Sun Briar

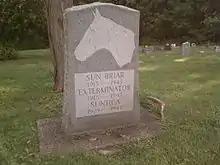
Sun Briar's grave at Whispering Pines Pet Cemetery in Binghamton, NY

Retired after his 1919 racing campaign, Sun Briar served stud duty at Kilmer's Court Manor Stud in New Market, Virginia. A successful sire, he produced U. S. Racing Hall of Fame inductee and three-time American Champion Older Male Horse Sun Beau and 1925 U. S. Champion 2-year-old colt Pompey. Among Sun Briar's other successful runners, his son Firethorn won the 1935 and 1937 Jockey Club Gold Cup and the 1936 Suburban Handicap. Sun Egret was a winner of twenty-four races including the 1938 San Pasqual and San Vicente Handicaps plus the 1939 and 1940 Harford Handicap.